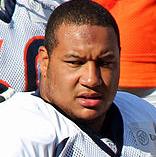
Age: 21